Question: Please indicate a possible affordance area of hold_scissors that can be used for holding
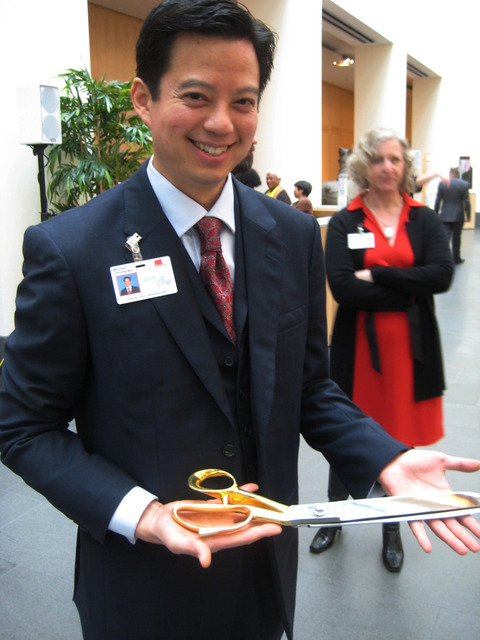
Answer: [171.883, 462.16, 274.862, 548.117]